Beatrix of Bavaria

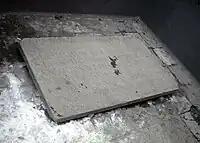
Memorial stone to burials at Black Friars' Monastery of Stockholm

Beatrix and Erik both died in 1359. It is believed that her husband died of the Black Death, and that Beatrix, who gave birth to a stillborn son, also died of plague. Some historians believe she and her son were buried at the Black Friars' Monastery of Stockholm.